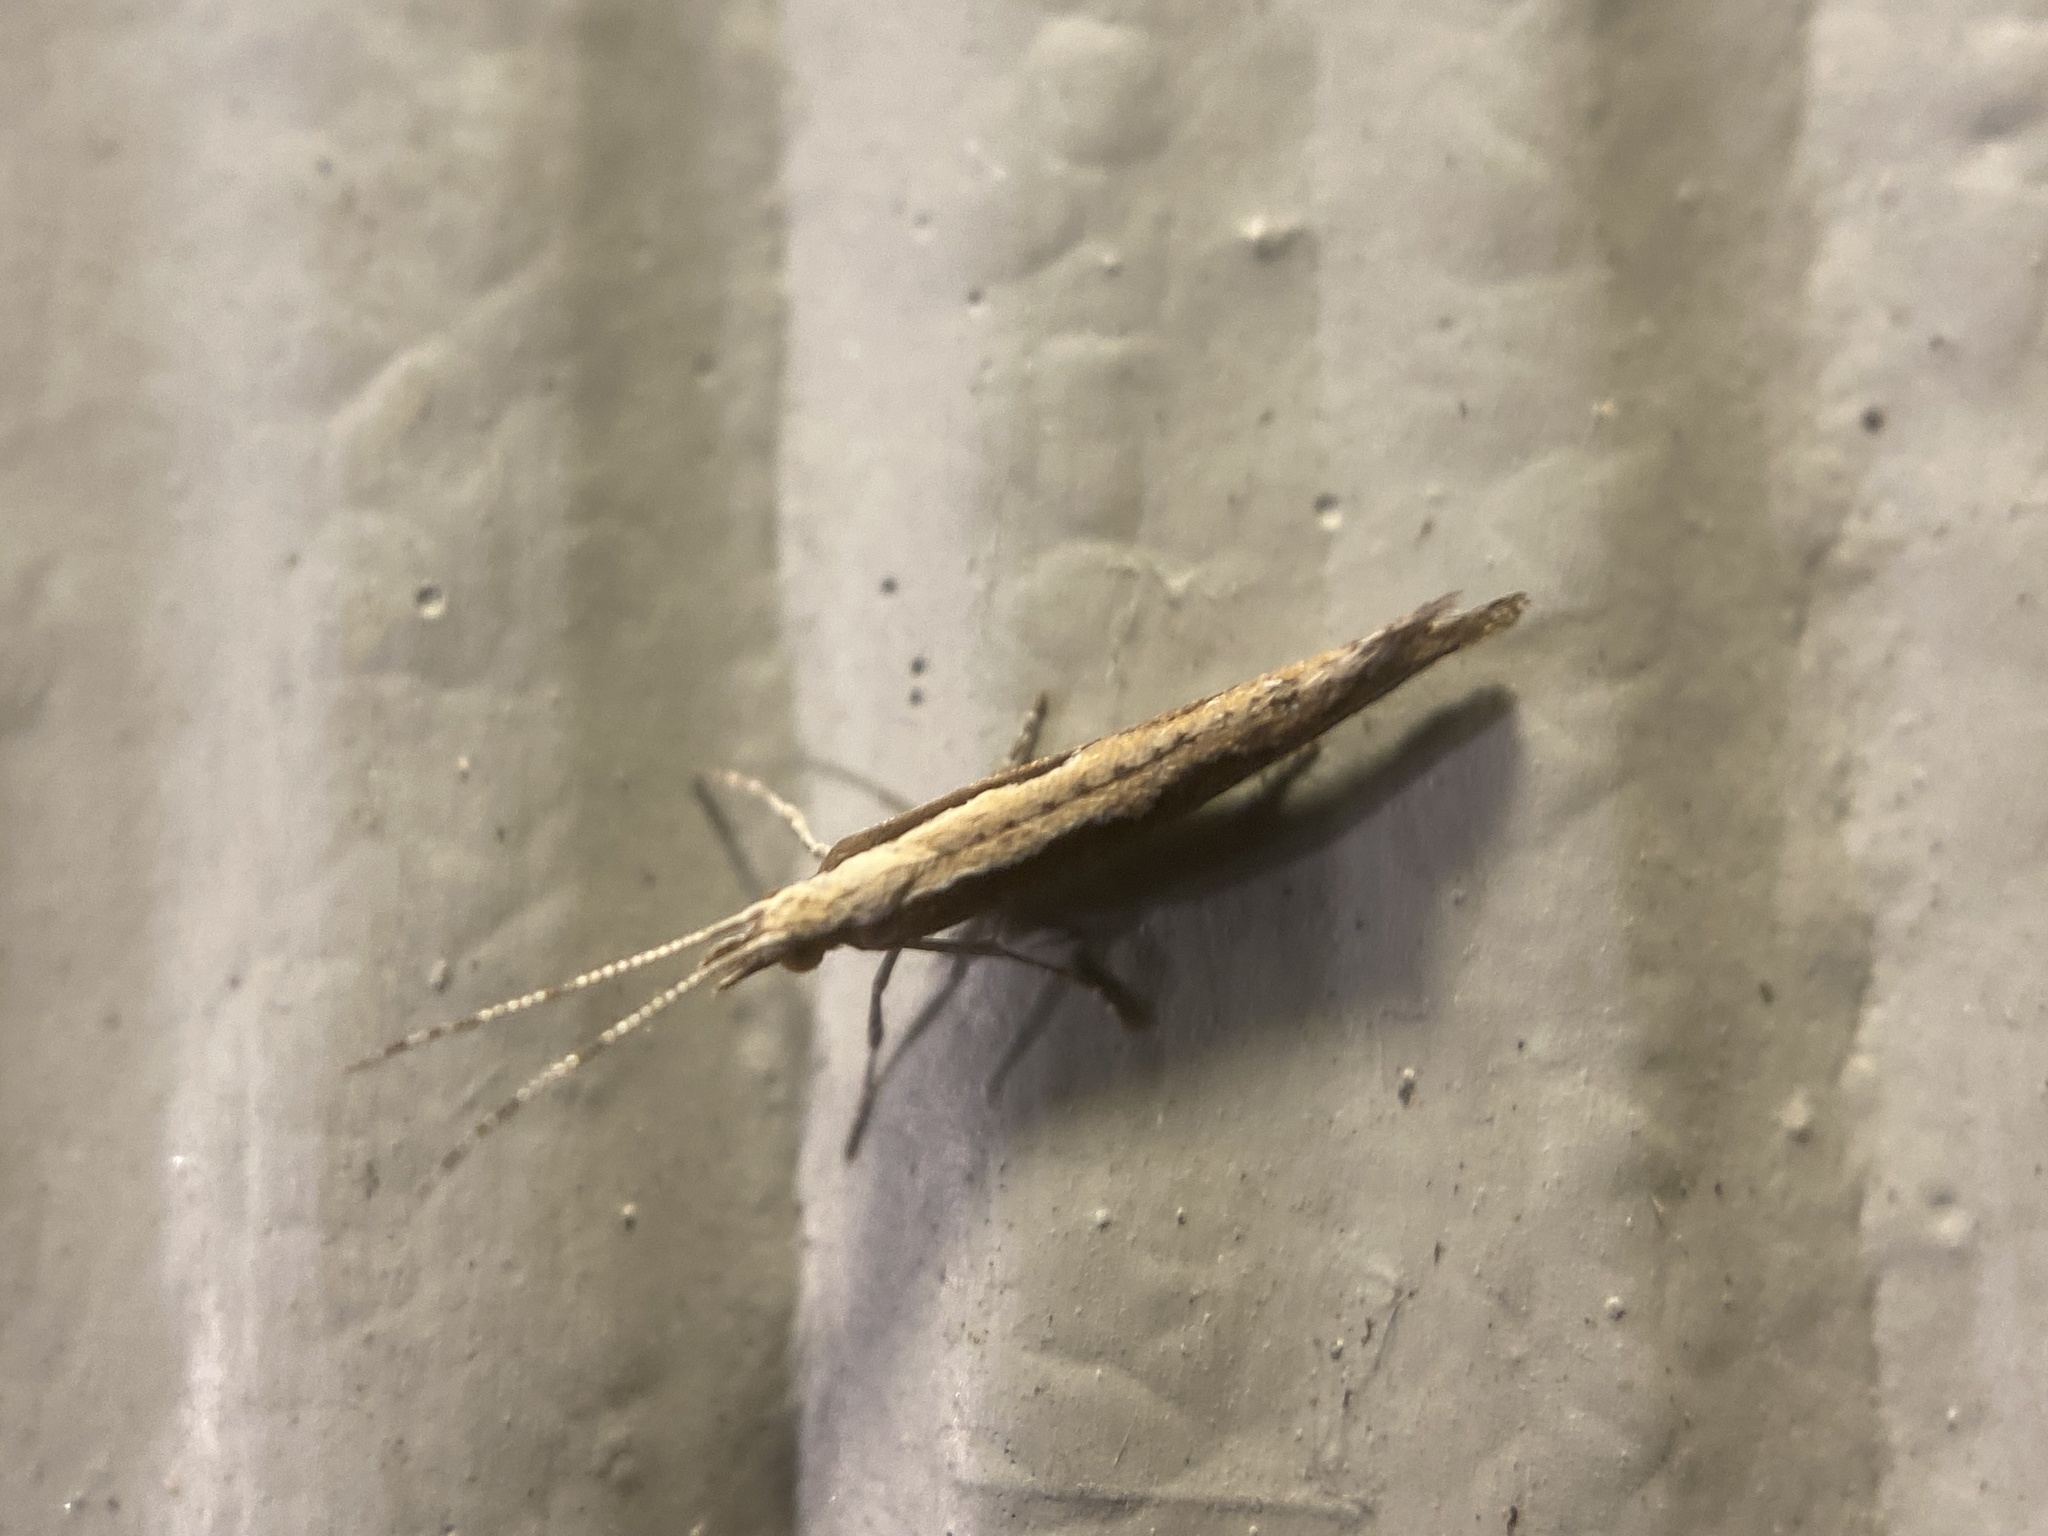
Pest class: diamondback_moth